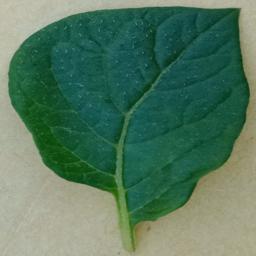
Label: Potato___Healthy